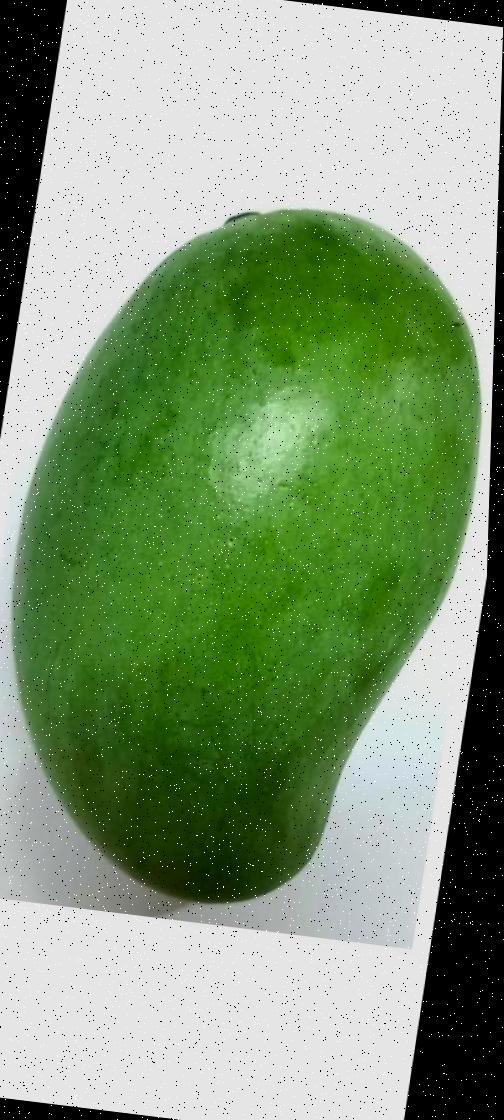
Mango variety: Amrapali